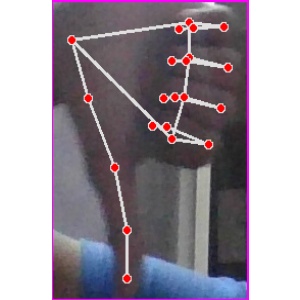
अक्षर: फ